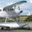
Label: airplane